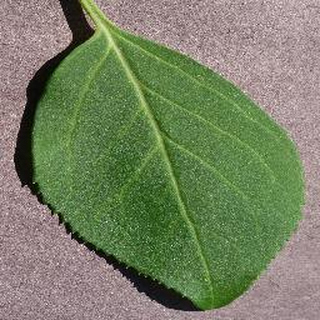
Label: healthy_cherry